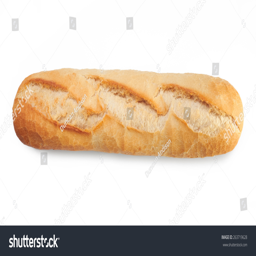
fresh bread isolated on a white background